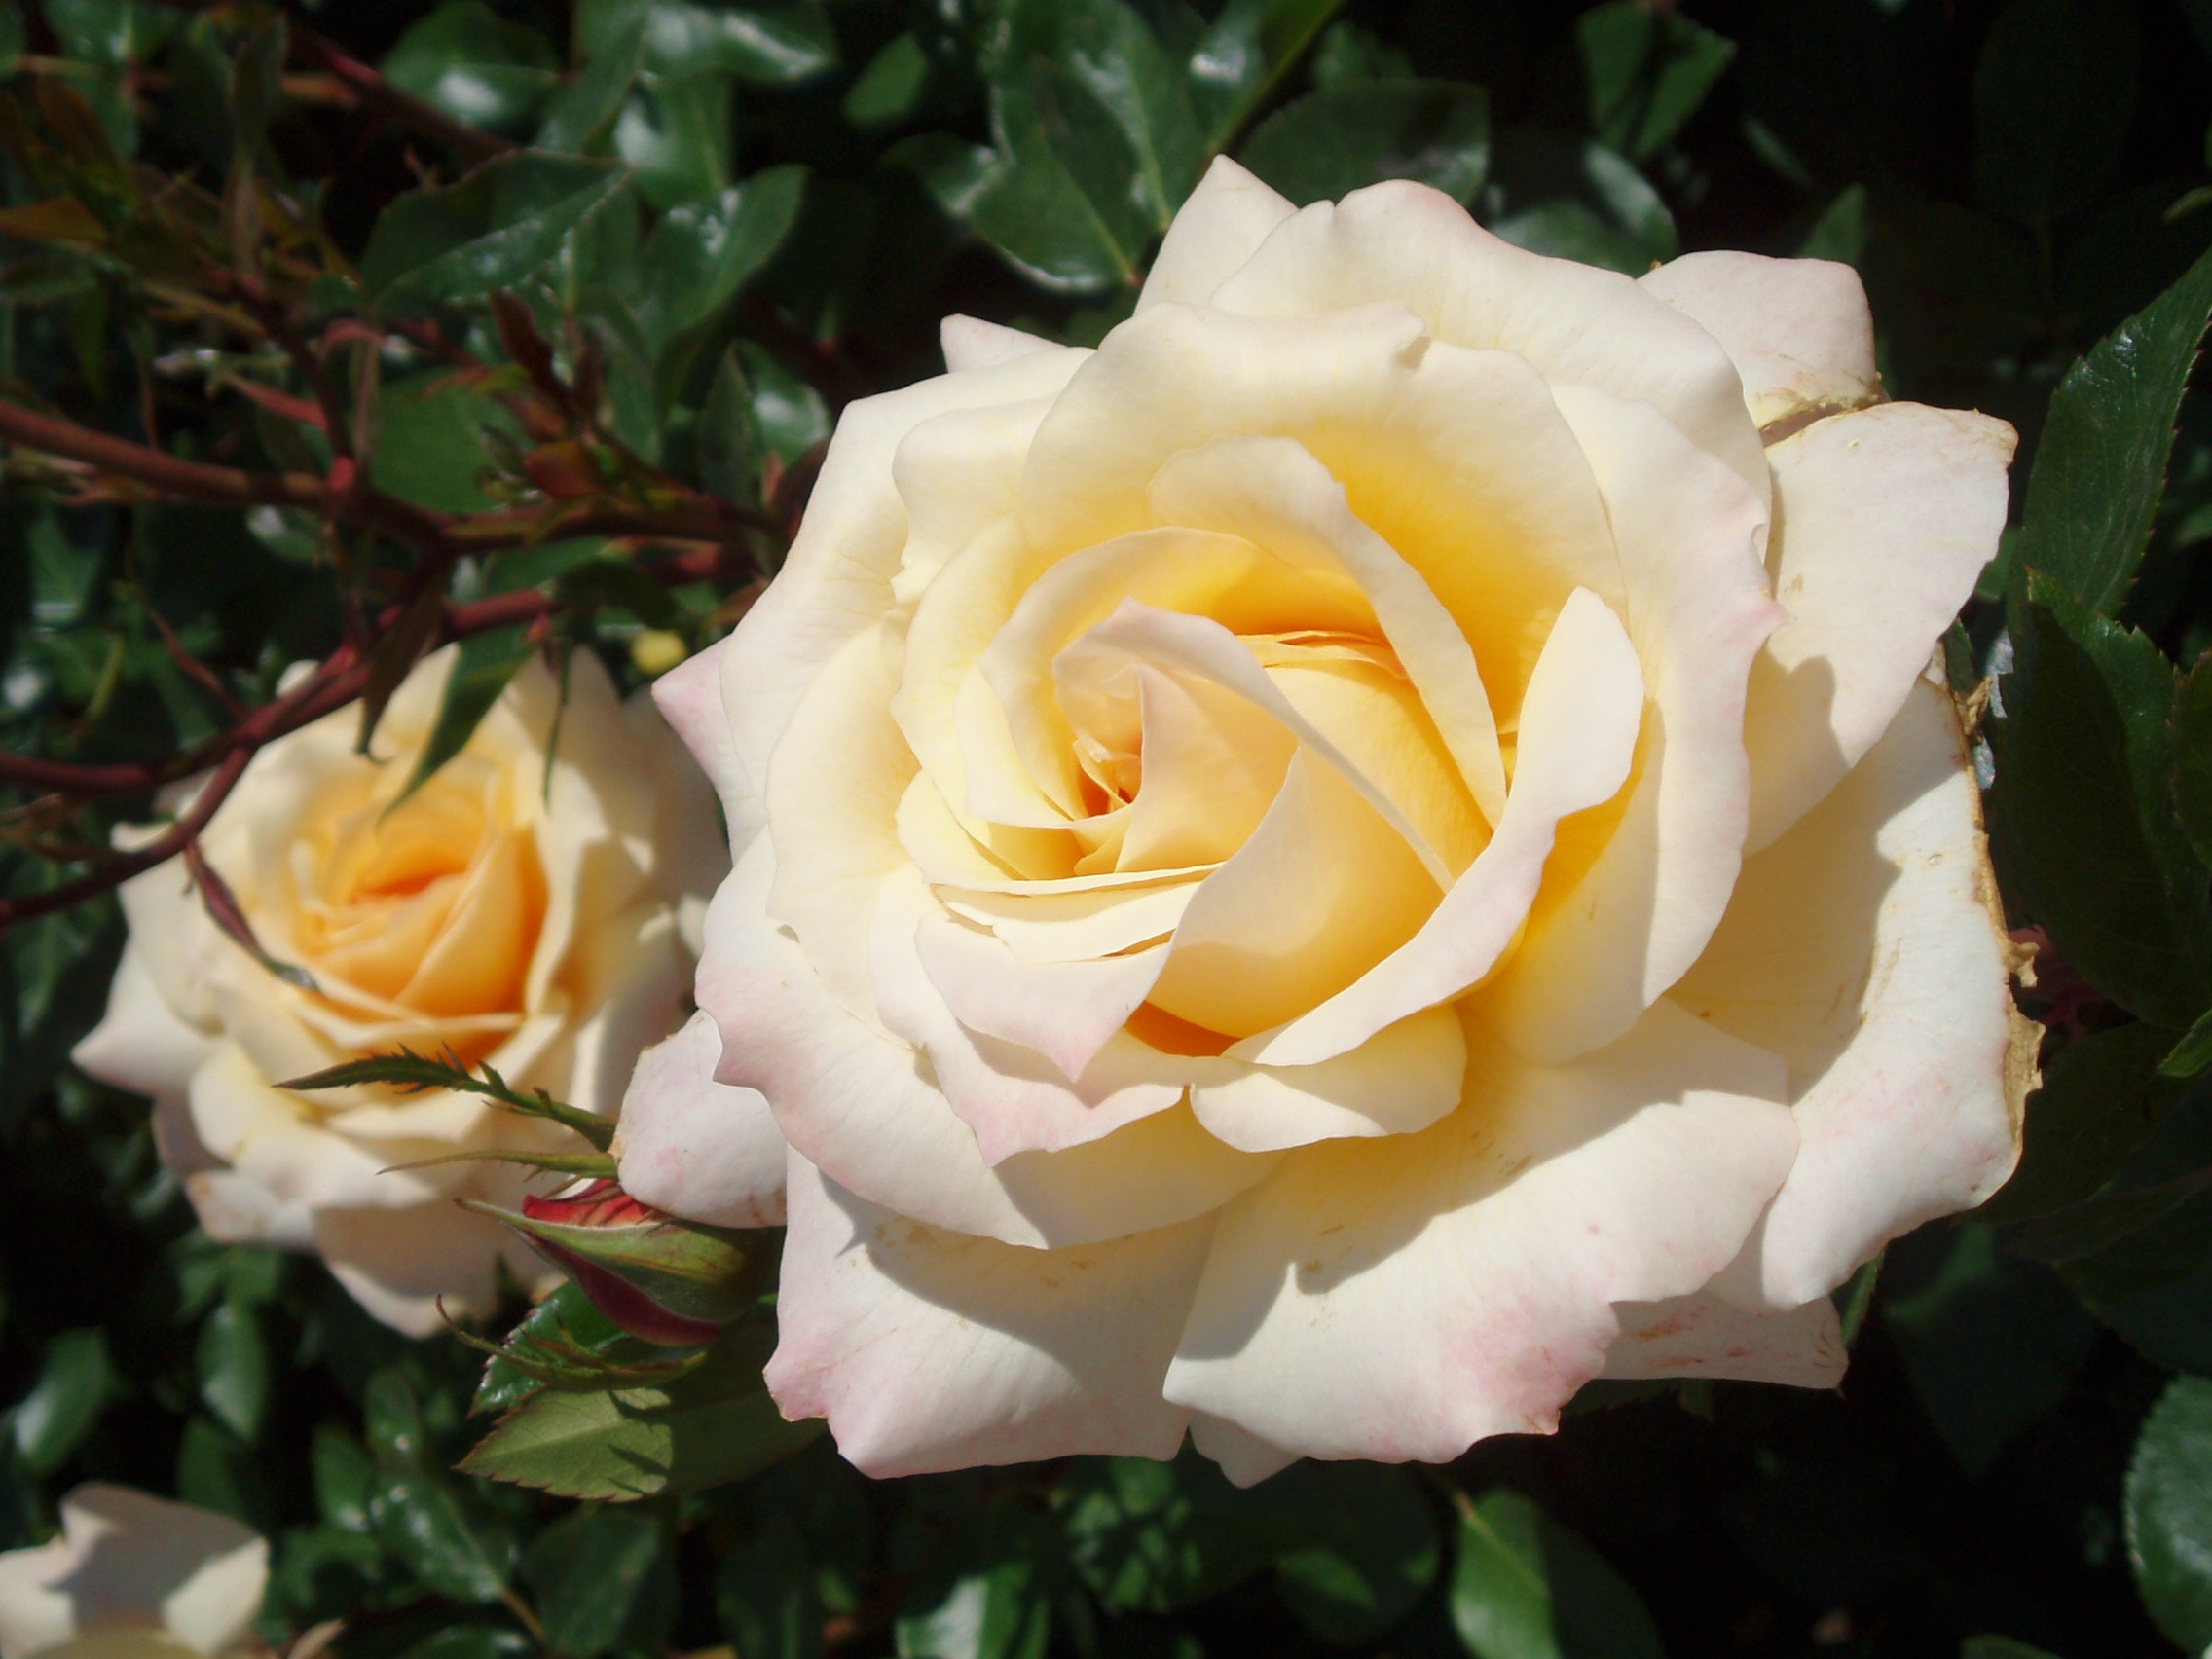
blossom, plant, flower, petal, bloom, rose, yellow, flowers, floribunda, rose bloom, flowering plant, garden roses, rose family, way of the roses, land plant, rosa centifolia, rose order, austrian briar